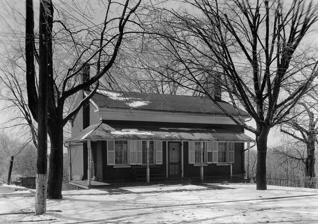
Building: Thomas Alva Edison Birthplace
Country: United States of America
Year built: 1841
Historic house in Ohio, United States United States historic place Thomas A. Edison Birthplace U.S. National Register of Historic Places U.S. National Historic Landmark HABS photo, 1934 Show map of Ohio Show map of the United States Location 9 Edison Drive Milan, Ohio Coordinates 41°18′0″N 82°36′16″W / 41.30000°N 82.60444°W / 41.30000; -82.60444 Area less than one acre Built 1841 ( 1841 ) Built by Samuel Edison NRHP reference No. 66000608 Added to NRHP October 15, 1966 The Thomas Alva Edison Birthplace is a historic house museum at 9 Edison Drive in Milan, Ohio ,  Built in 1841, it was the birthplace of American inventor Thomas Alva Edison (1847–1931), born on February 11, 1847. It was designated a National Historic Landmark in 1965, and was added to the National Register of Historic Places in 1966. It is now the Thomas Edison Birthplace Museum . Description and history The Thomas Alva Edison Birthplace is in a formerly residential (now a museum complex) area north of downtown Milan, on the west side of North Edison Drive.  It is a small 1 + 1 ⁄ 2 -story brick building, with a gabled roof and two end chimneys.  The main facade is five bays wide, with the entrance at the center, topped by a four-light transom window.  The door and window openings are all headed by stone lintels.  The downstairs interior includes two parlors, a sitting room, and kitchen.  The sitting room, in which Edison was born, includes the bed in which his mother lay for the birth.  The upstairs attic level includes two more bedrooms.  The house is furnished with Edison family artifacts. The house was built and designed by Samuel Edison in 1841, on land purchased by his wife, Nancy Elliott Edison.  His son Thomas was born here in 1847, and it remained the family home until 1854, when they moved to Port Huron, Michigan .  The young Edison's early youth in Milan appears to have been unremarkable, the most notorious incident being his burning down a barn, described by one biographer as a "glorious experiment". The house was sold in 1854, but was repurchased by Edison's sister in 1894.  After Edison's death in 1931, his wife and daughter worked to transform the birthplace into a museum in his honor. Fall of 2008 Thomas Edison as a boy See also National Register of Historic Places listings in Erie County, Ohio List of National Historic Landmarks in Ohio References